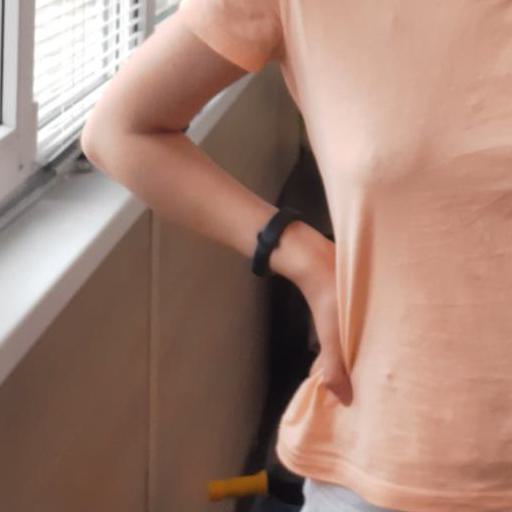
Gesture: no_gesture